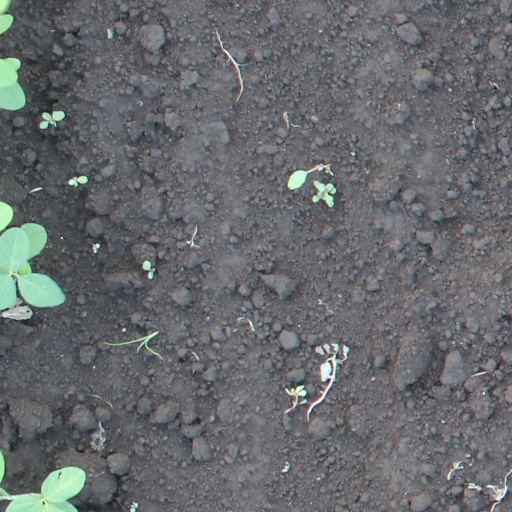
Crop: soybean